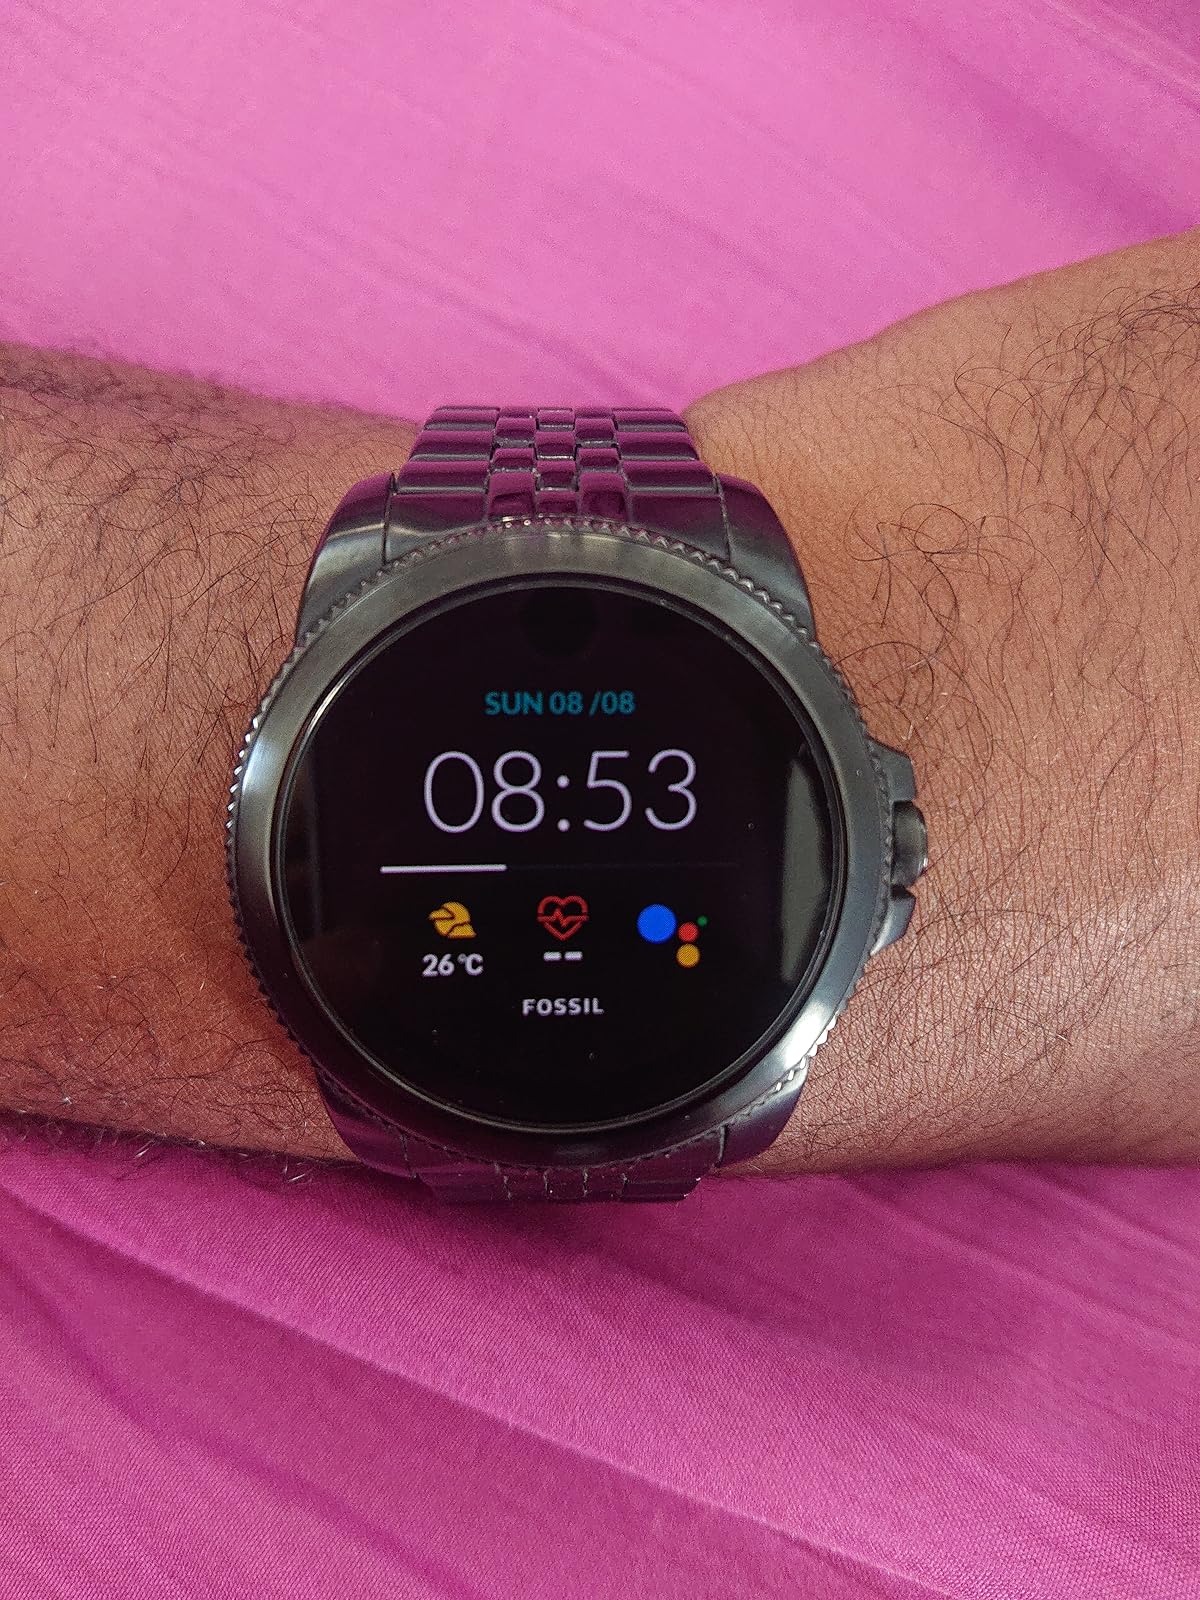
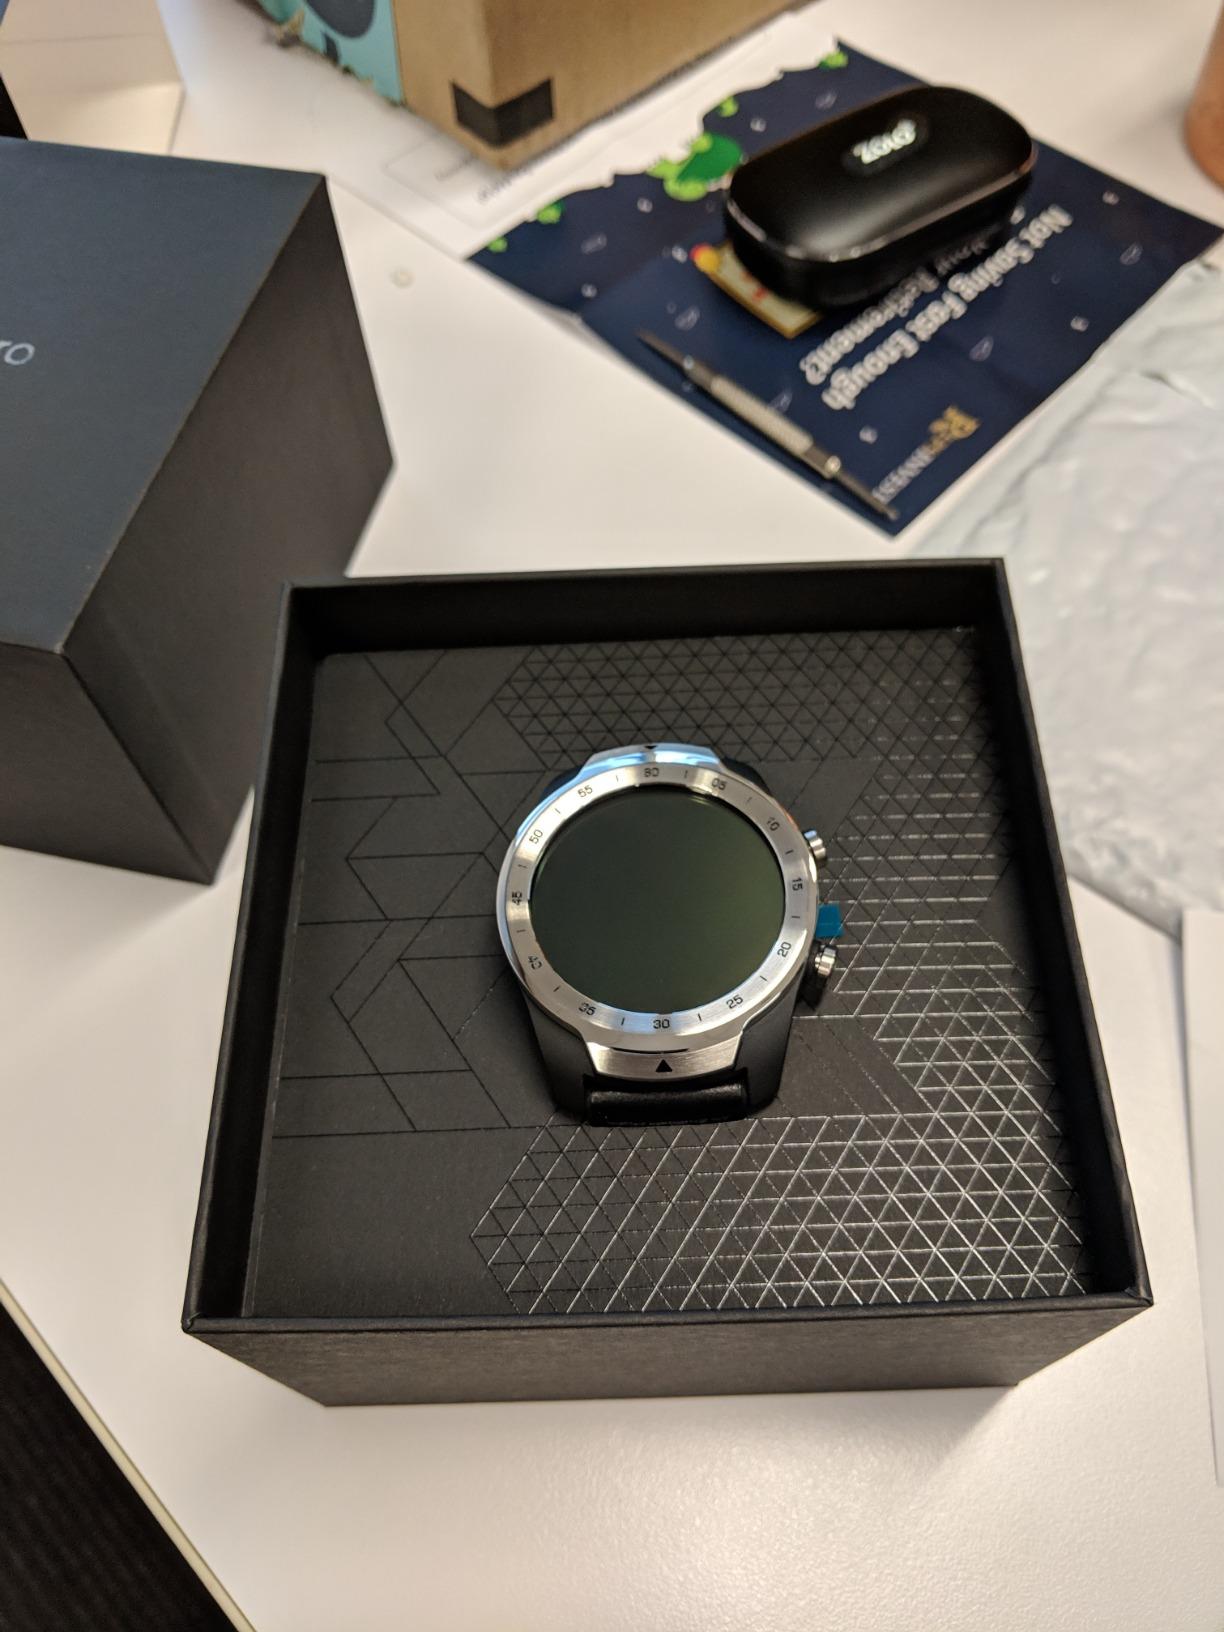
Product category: smartwatch
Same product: no